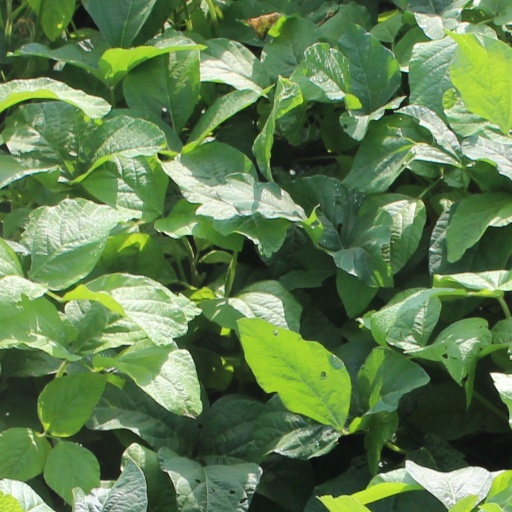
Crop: soybean